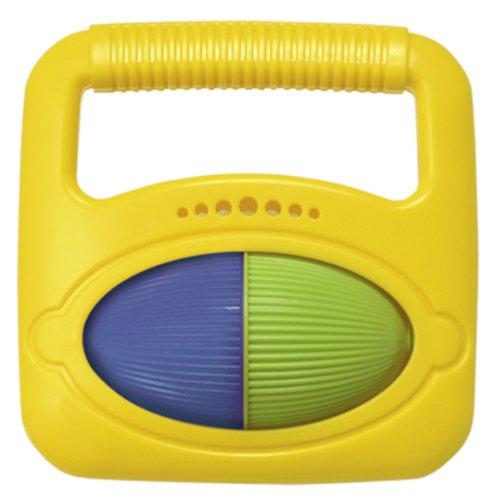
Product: Hohner Kids MP383 Musical Shapes, 20 Piece, 3 Unique Shapes, Assorted Colors
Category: Toys & Games | Learning & Education | Musical Instruments
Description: Each shape makes it easy for even the youngest child to experience music making.
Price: $65.89
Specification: ProductDimensions:1x1x1inches|ItemWeight:1pounds|ShippingWeight:2.65pounds(Viewshippingratesandpolicies)|DomesticShipping:ItemcanbeshippedwithinU.S.|InternationalShipping:ThisitemcanbeshippedtoselectcountriesoutsideoftheU.S.LearnMore|ASIN:B004XQV0PG|Itemmodelnumber:MP383|Manufacturerrecommendedage:2-8months